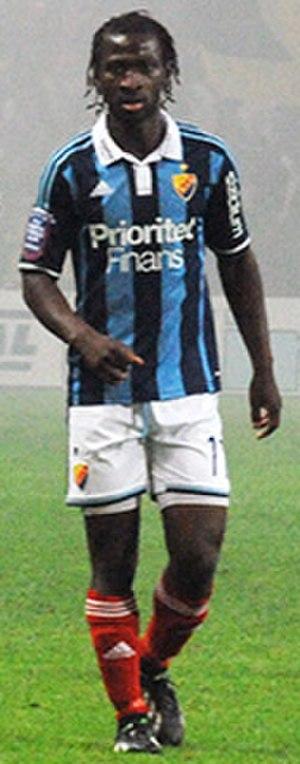
Amadou Jawo, est un footballeur suédois évoluant au poste d'attaquant.